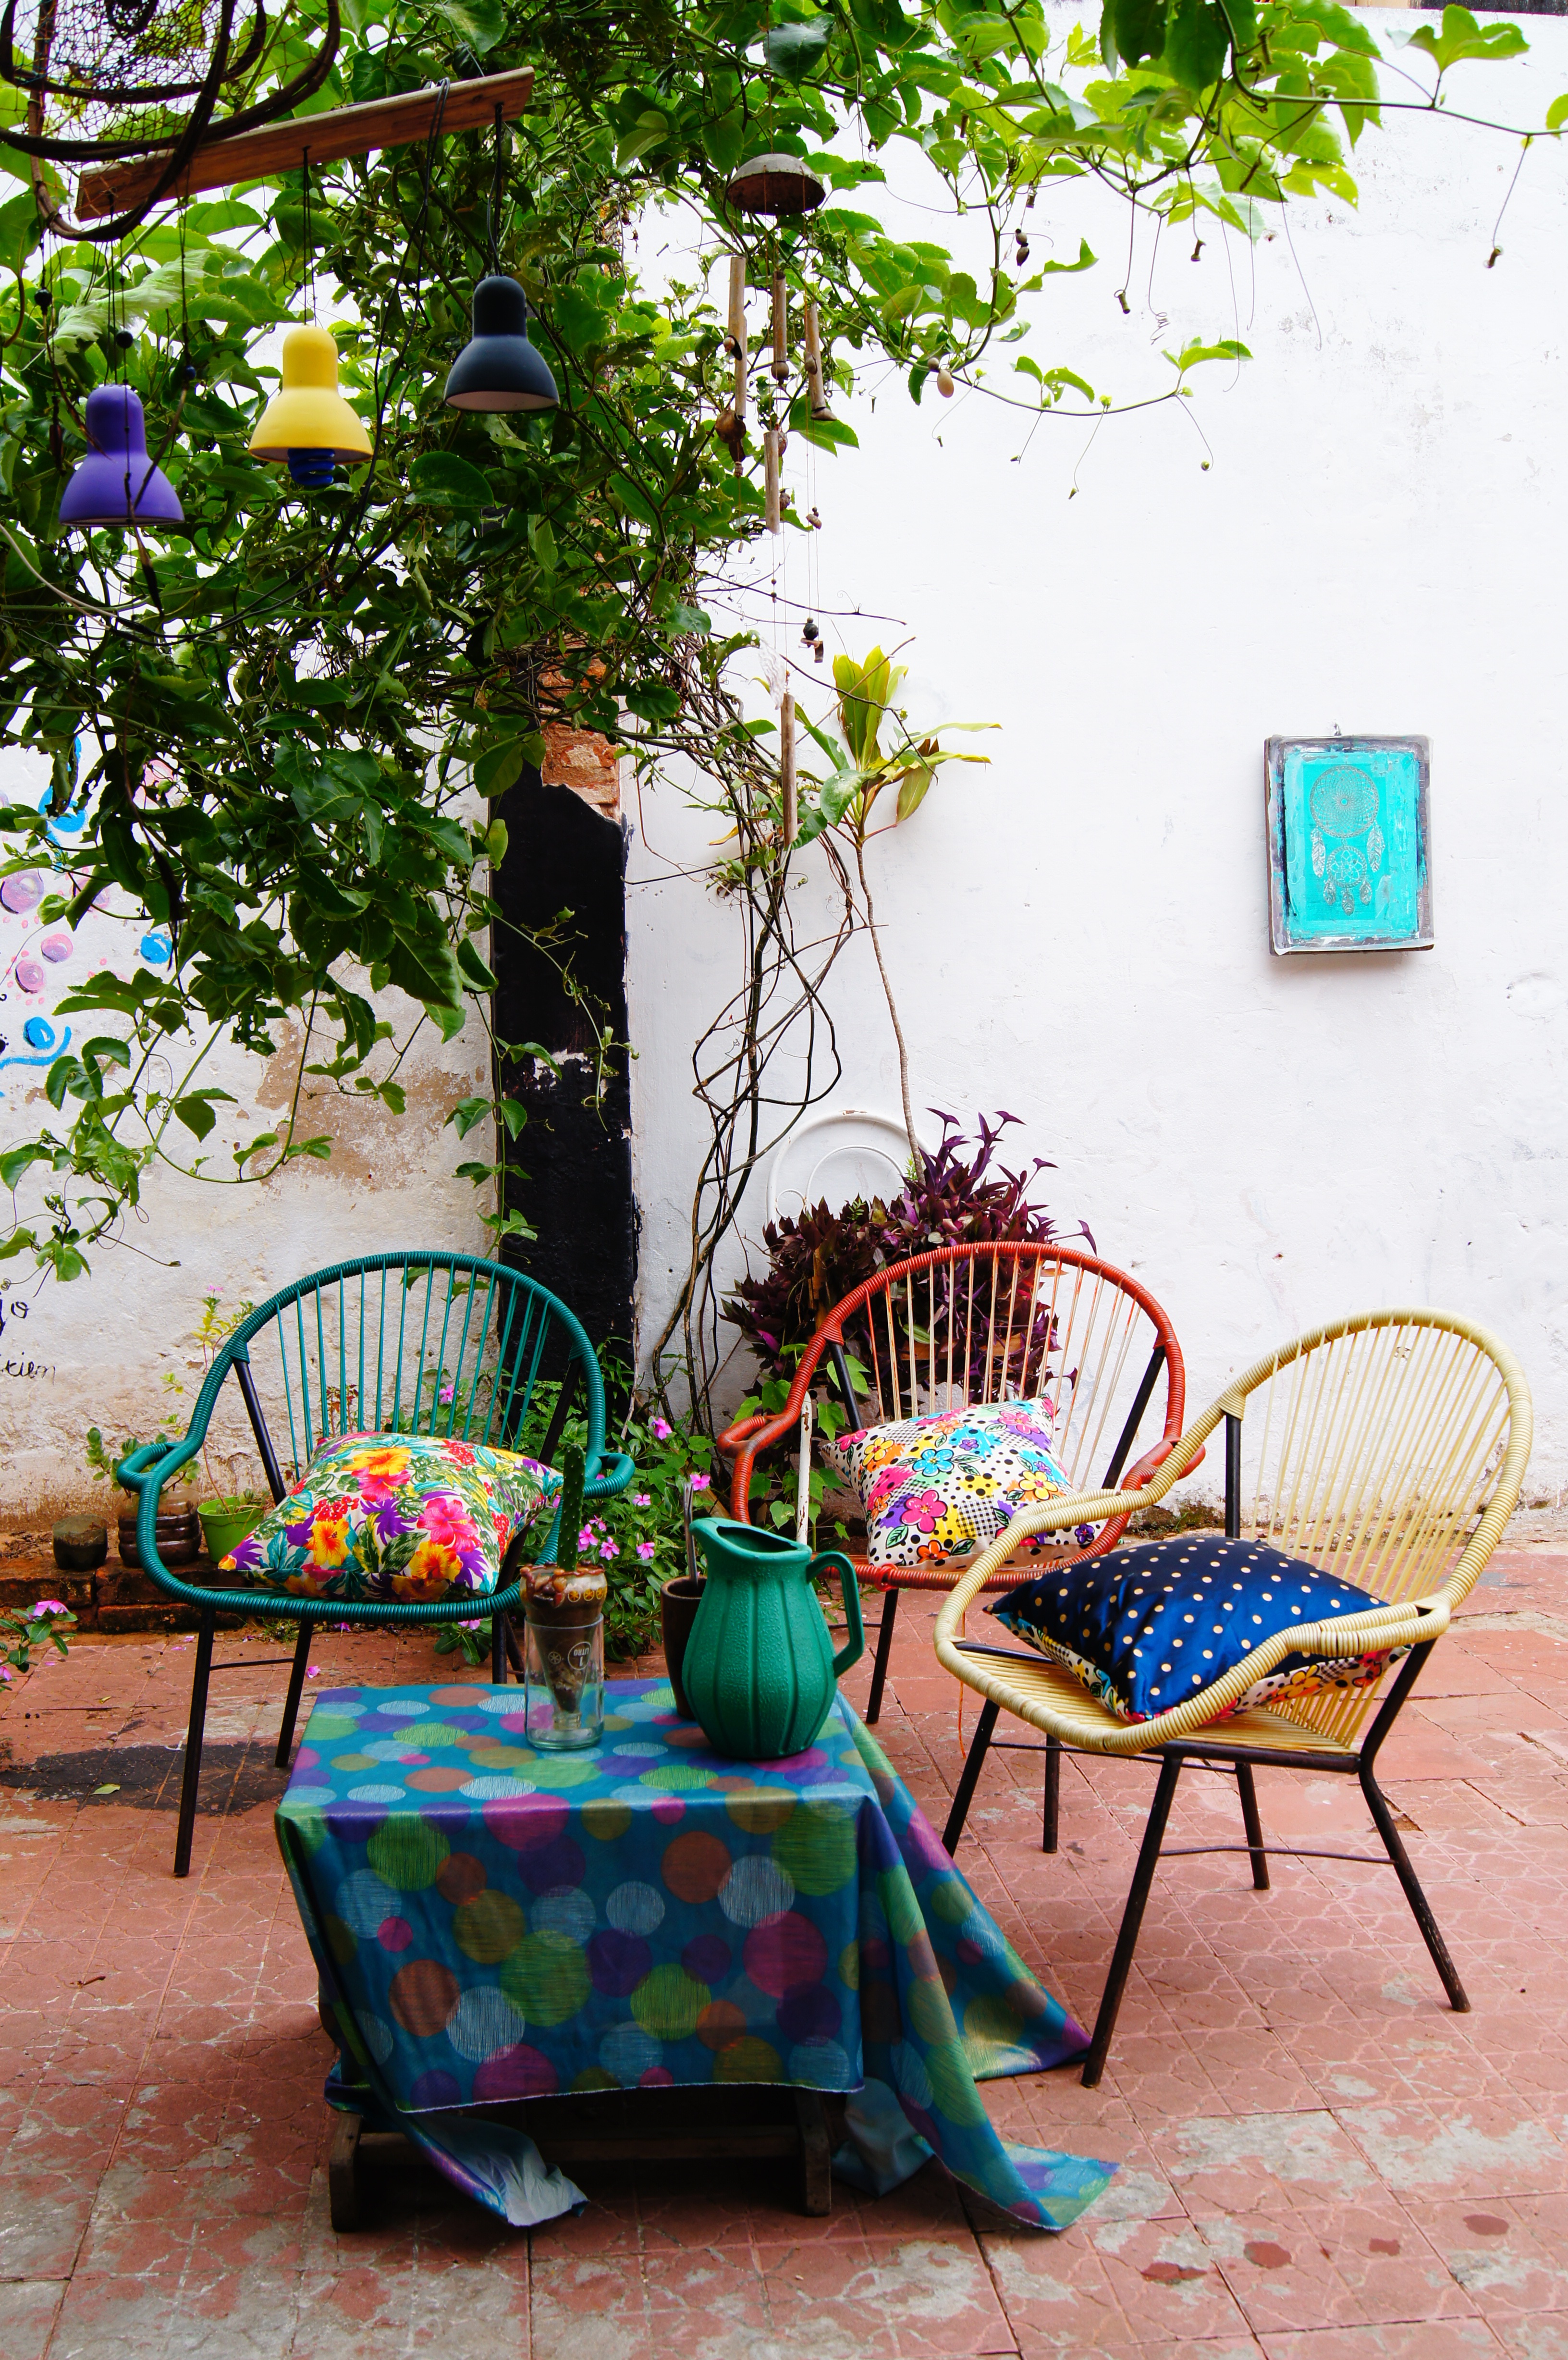
plant, chair, home, summer, green, color, backyard, furniture, lifestyle, leisure, lounge, activity, cheerful, outdoors, happy, gardening, summertime, day, yard, outdoor structure